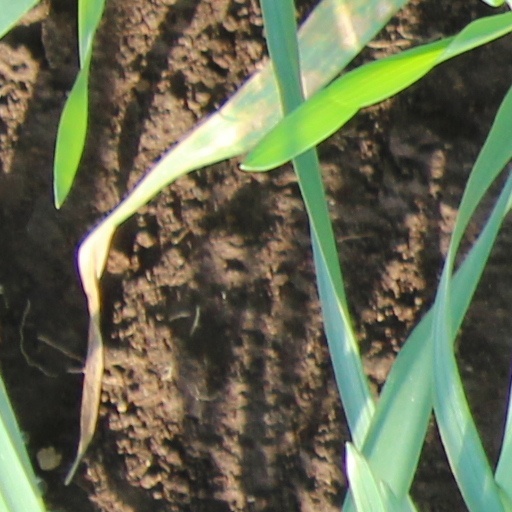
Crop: wheat